Thomas Kirkland

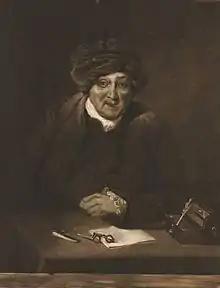
Thomas Kirkland

Kirkland was born at Ashbourne, Derbyshire, the son of Thomas Kirkland, an attorney, and his father's second wife, Mary Allsop. After a grammar school education he was apprenticed to a surgeon in Loughborough. He studied under Thomas Lawrence in London.